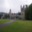
Label: castle